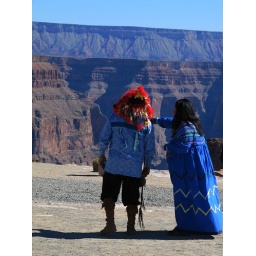
A couple dressed in colorful attire admire the equally colorful formations of the Grand Canyon at the Northern Rim, Arizona